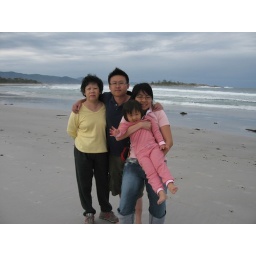
Fun @ the beach - near the house